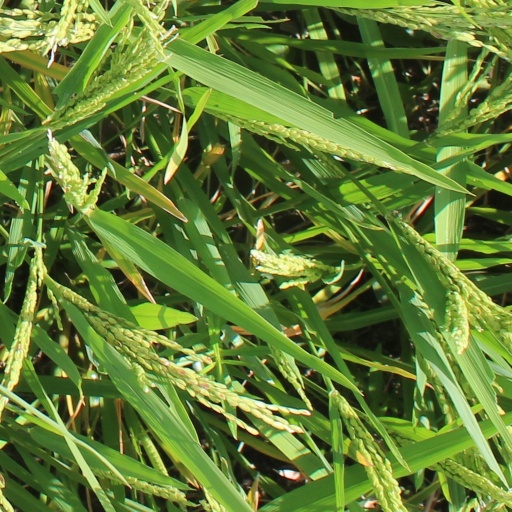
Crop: rice